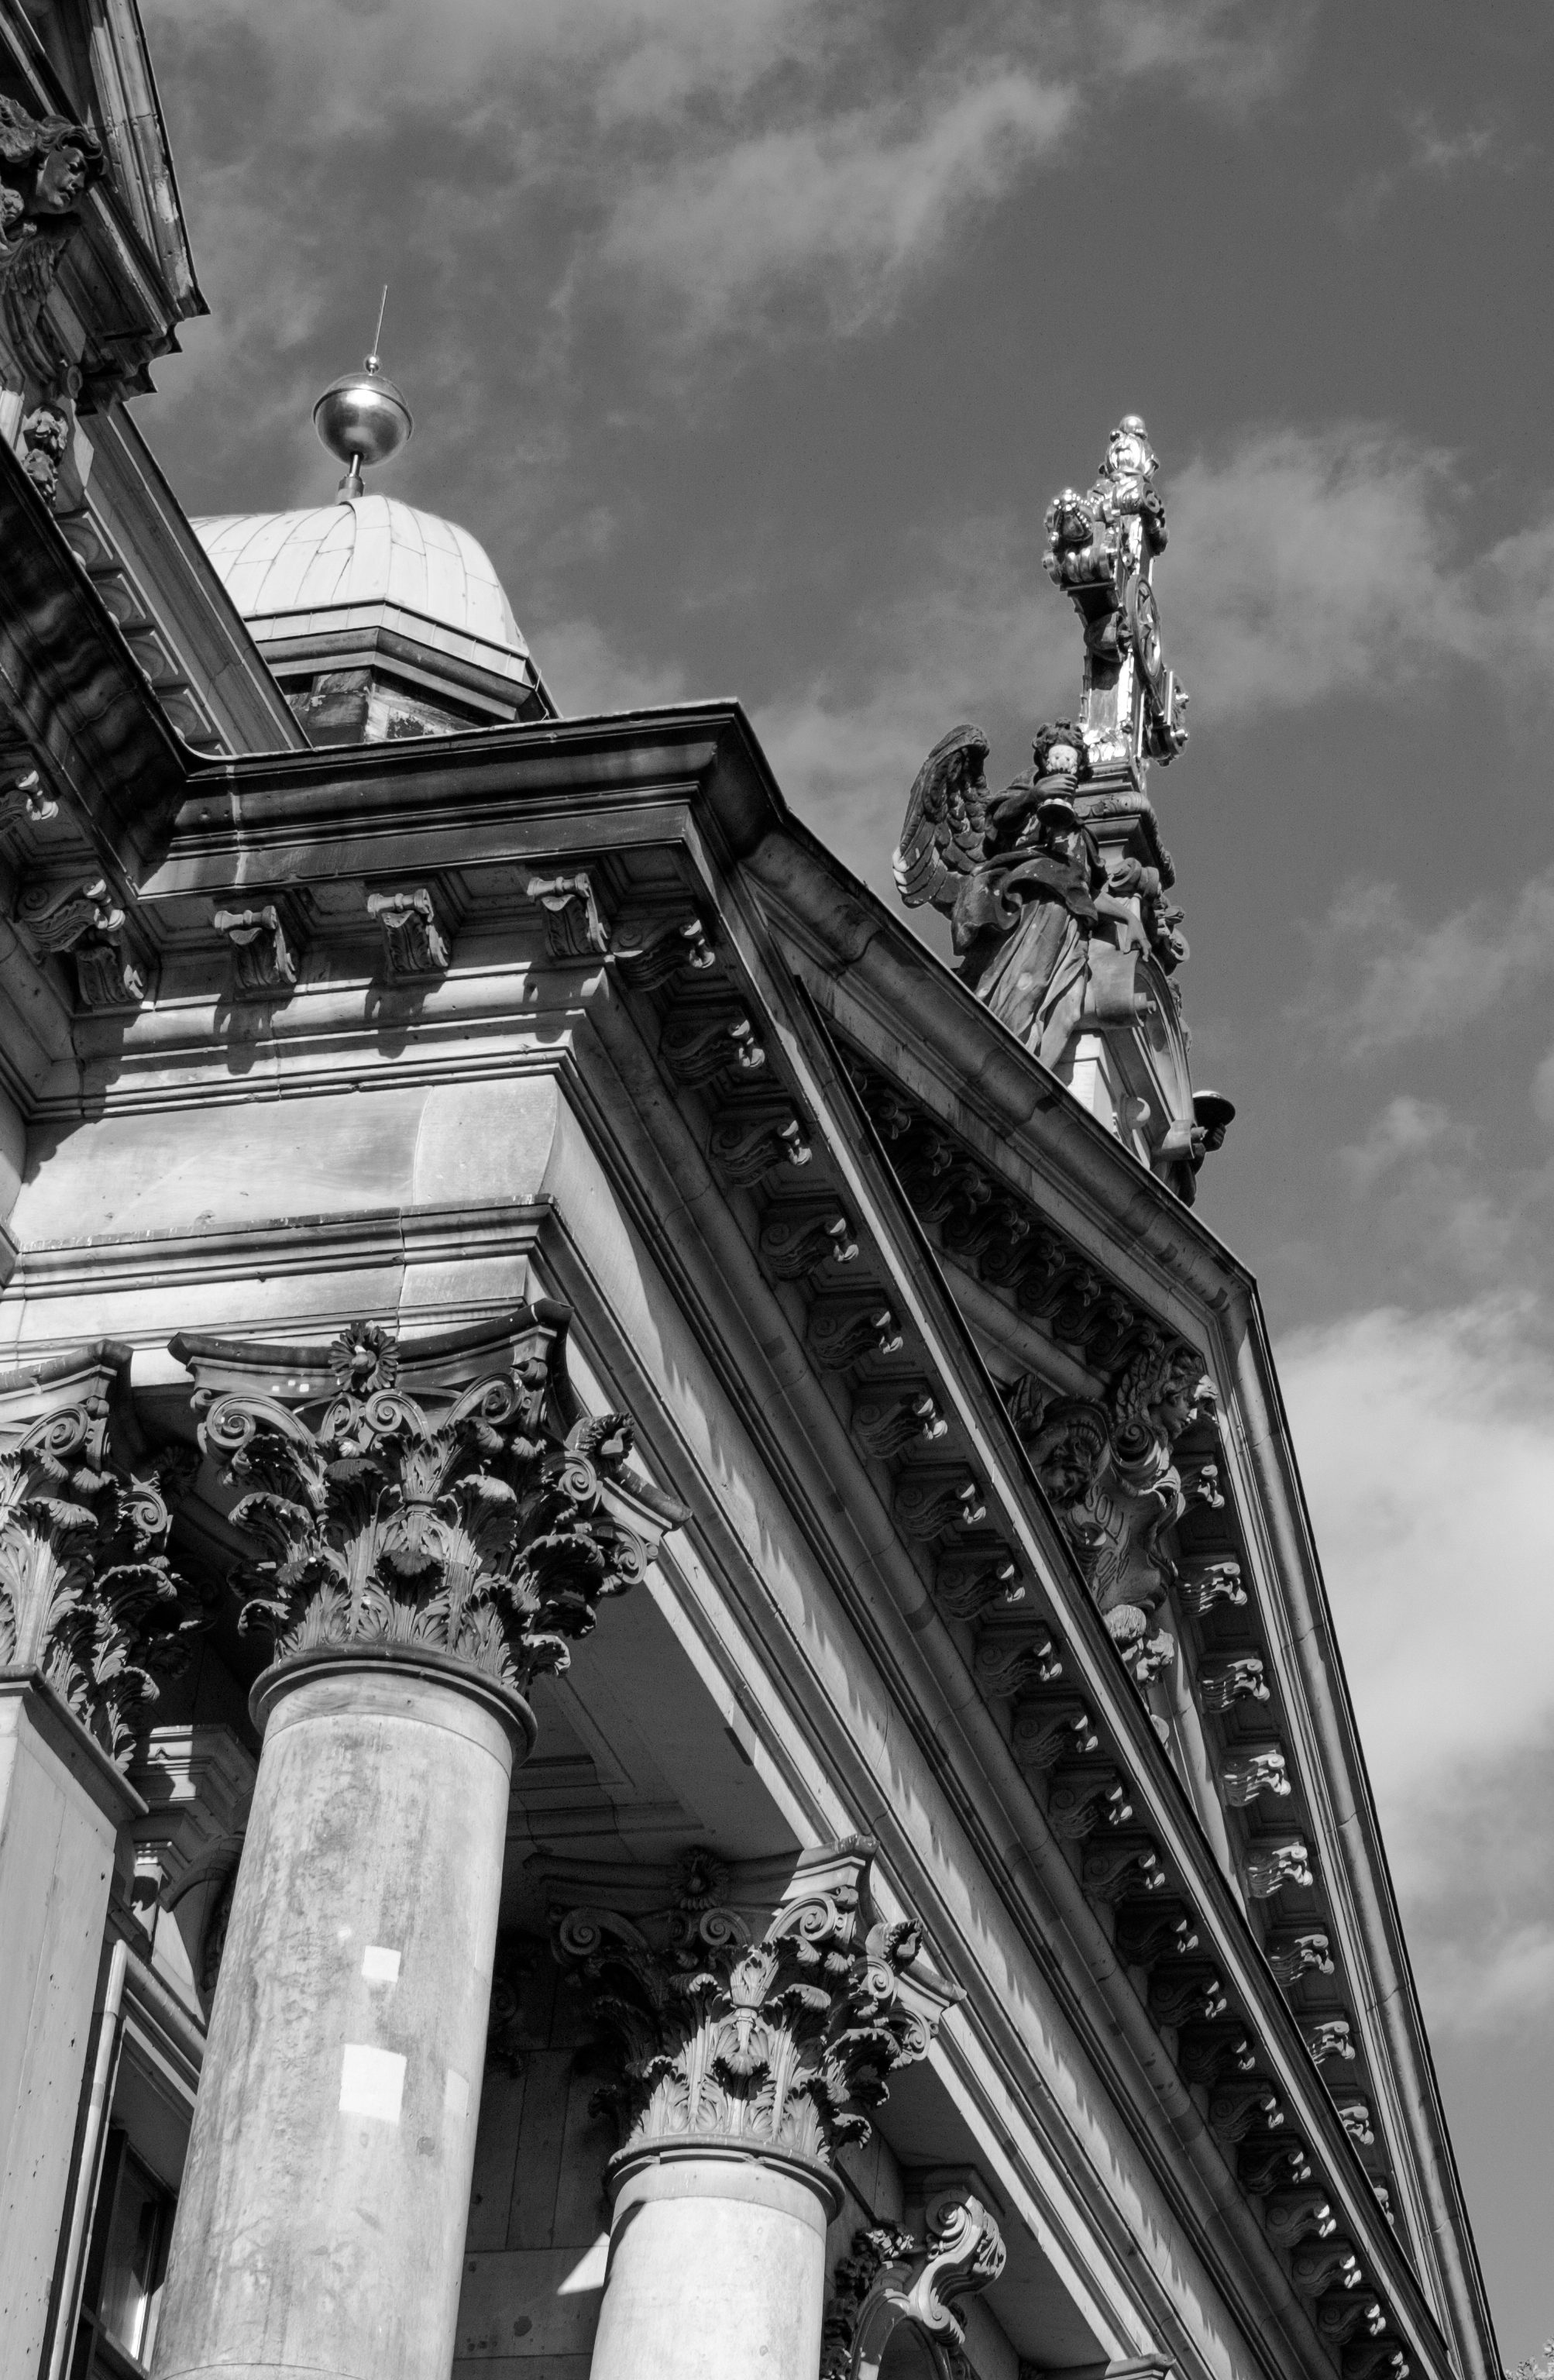
black and white, architecture, sky, white, photography, skyscraper, monument, statue, tower, landmark, black, monochrome, bw, sculpture, mono, classical, temple, photograph, germany, berlin, urban area, monochrome photography